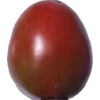
Label: tomato_cherry_maroon